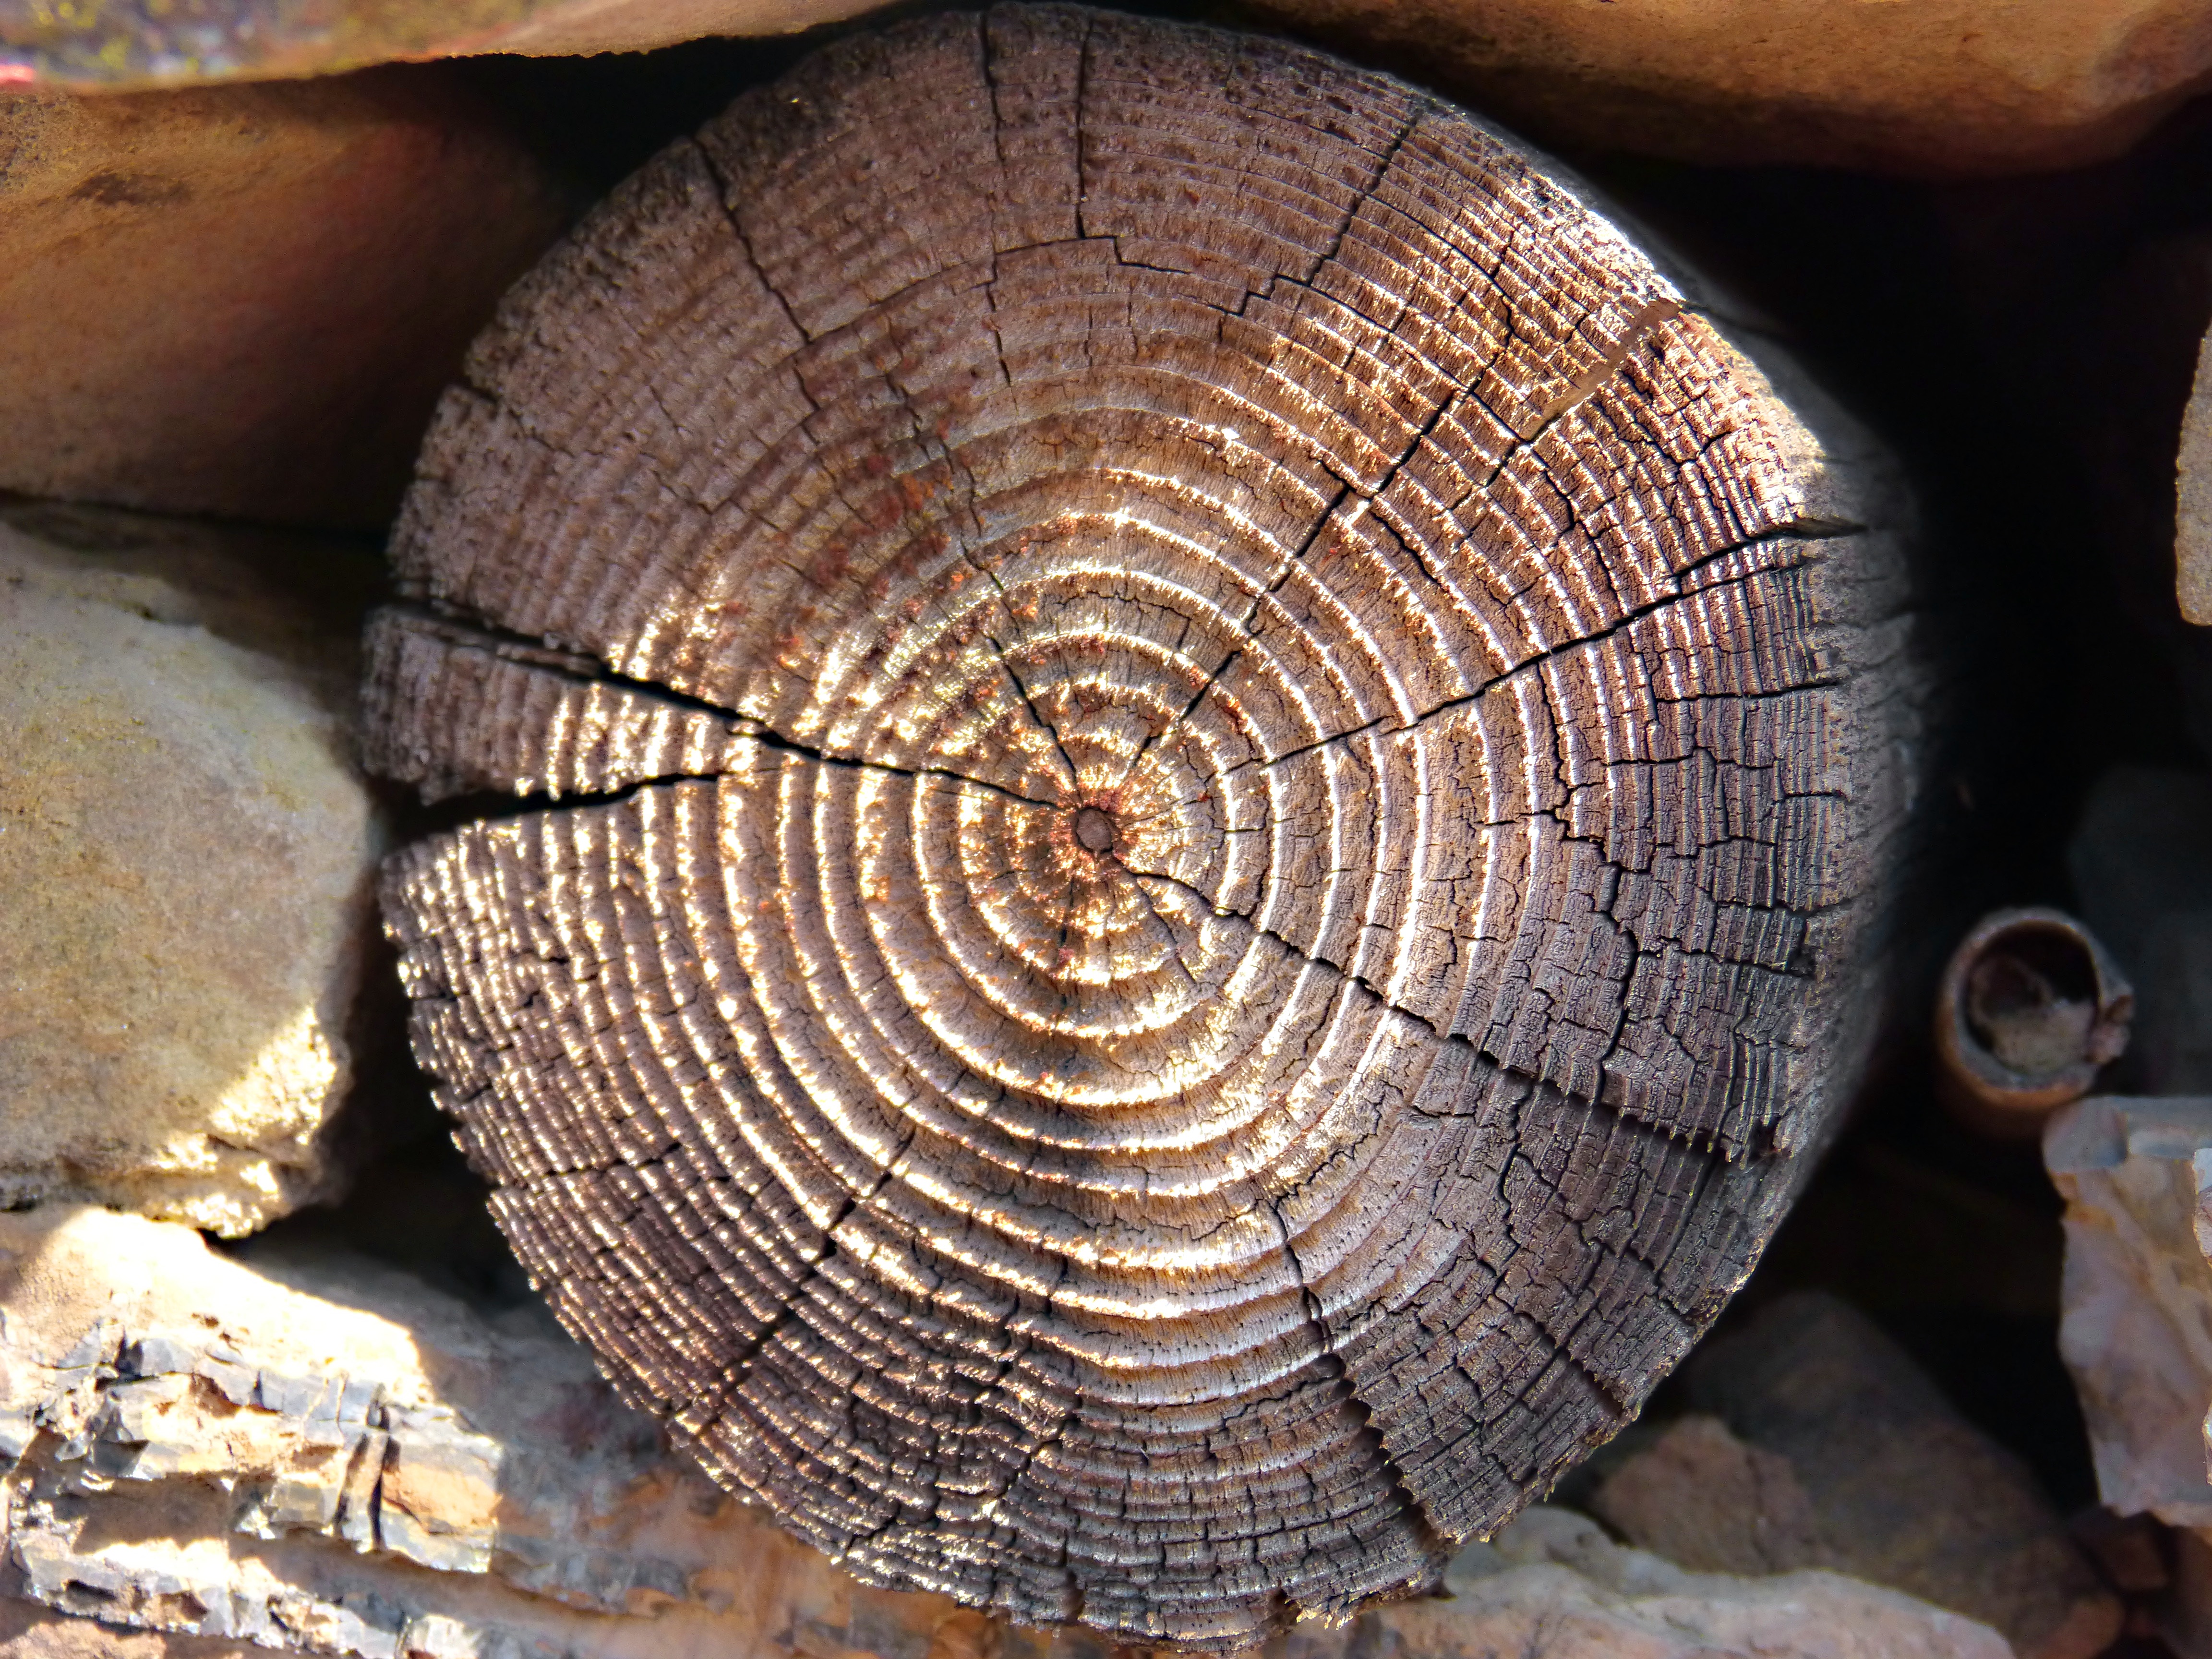
wood, trunk, material, rings, section